B612 Foundation

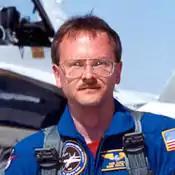
Dr. Dan Durda, B612 board member, prior to a NASA Dryden F-18 astronomy mission

Dr. Daniel David "Dan" Durda (b. October 26, 1965, Detroit, Michigan), is a B612 board member and "a principal scientist in the Department of Space Studies of the Southwest Research Institute's (SwRI) Boulder Colorado. He has more than 20 years experience researching the collisional and dynamical evolution of main-belt and near-Earth asteroids, Vulcanoids, Kuiper belt comets, and interplanetary dust." He is the author of 68 journal and scientific articles and has presented his reports and findings at 22 professional symposiums. He has also taught as adjunct professor in the Department of Sciences at Front Range Community College.